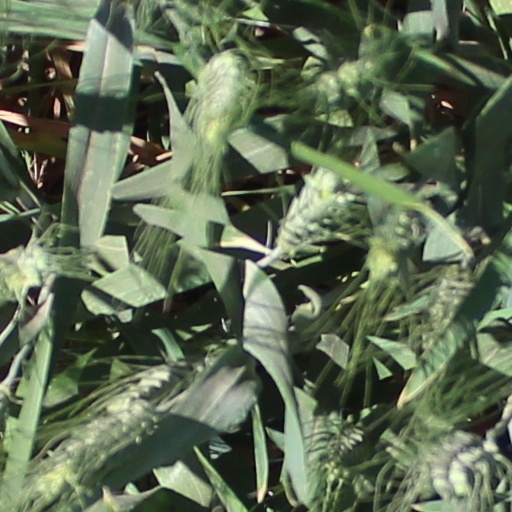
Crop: wheat